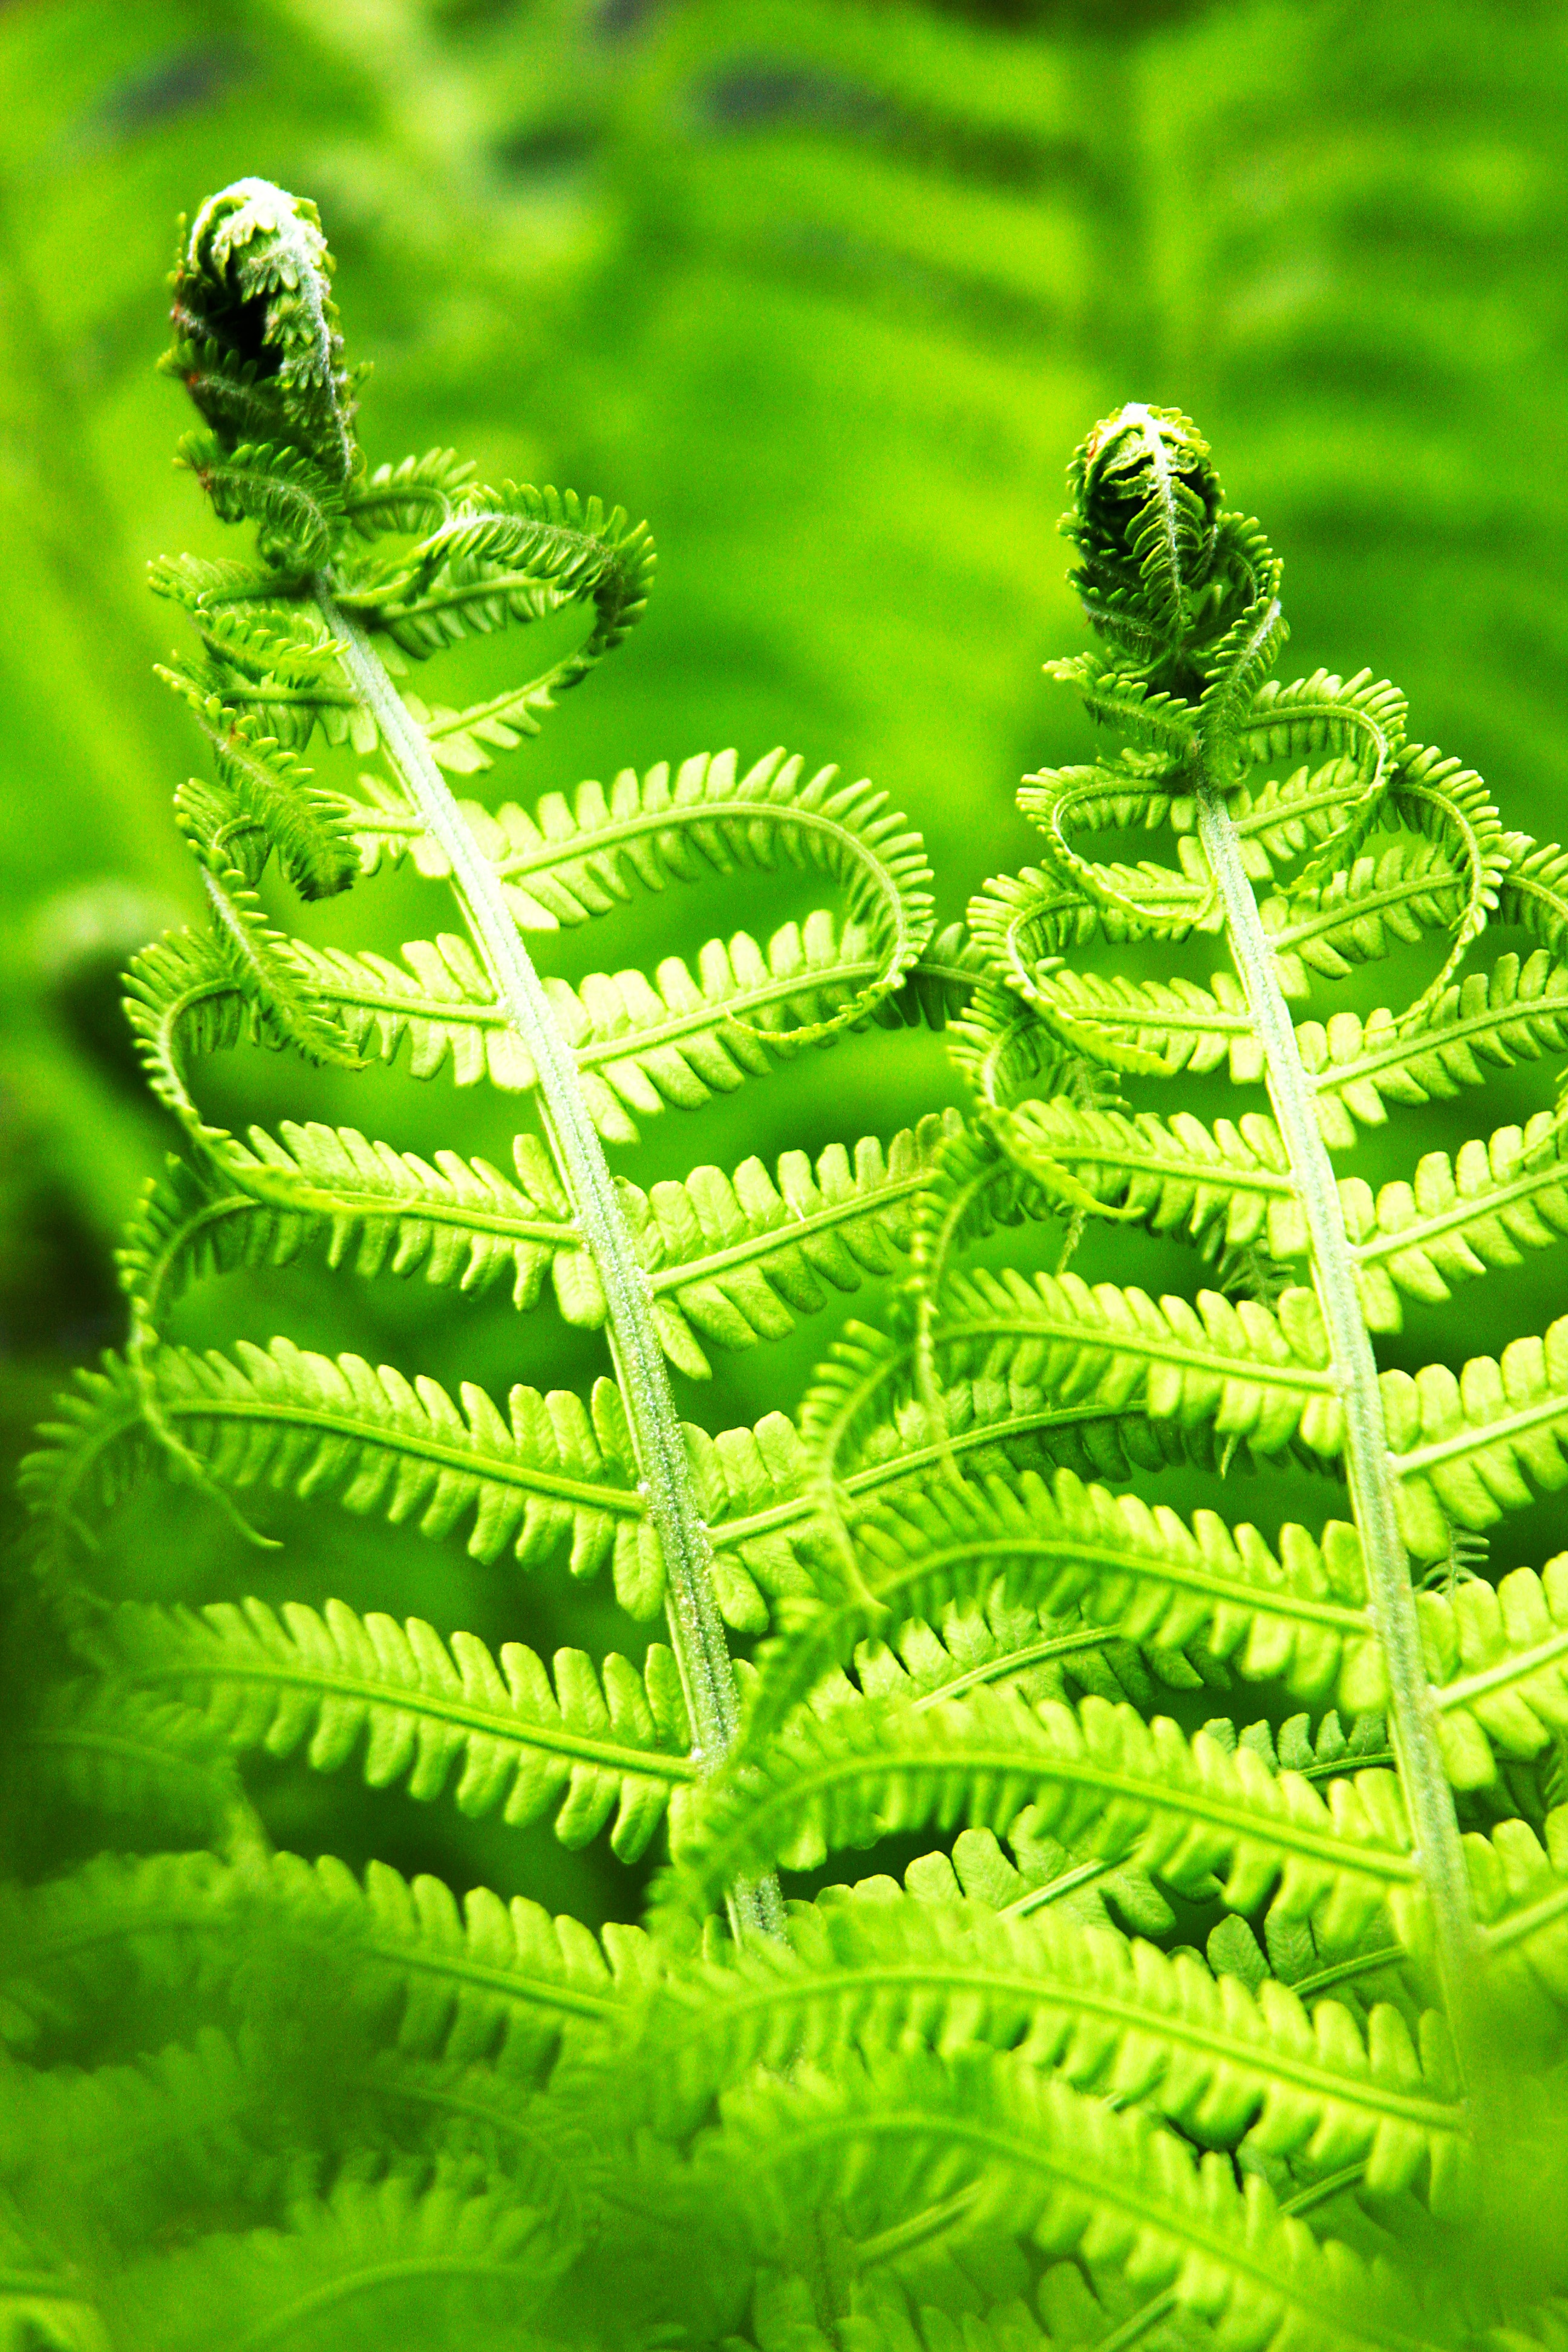
nature, plant, leaf, flower, green, jungle, botany, fern, bracken, land plant, ferns and horsetails, vascular plant, ostrich fern, fiddlehead fern, male fern